St. Luke's Parish Zion Chapel of Ease Cemetery

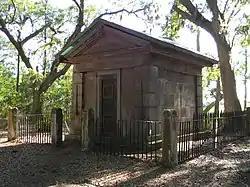

St. Luke's Parish Zion Chapel of Ease Cemetery is a historic cemetery and chapel site at 574 William Hilton Parkway in Hilton Head Island, South Carolina. The cemetery was established in the 18th century, and includes a fine collection late 18th and early 19th century funerary art. It also includes the 1846 Baynard Mausoleum, believed to be the oldest surviving structure on the island. Somewhere on the property are the remains of the St. Luke's Chapel, which was destroyed in the 1860s.